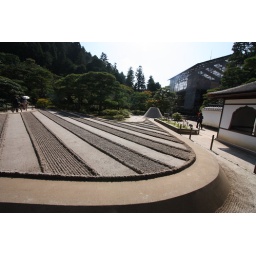
Raked sand garden. Sadly the silver temple, which is the centrepeice of the garden was under reconstruction.